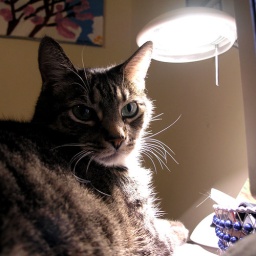
Osiris basking in the heat of my desk lamp